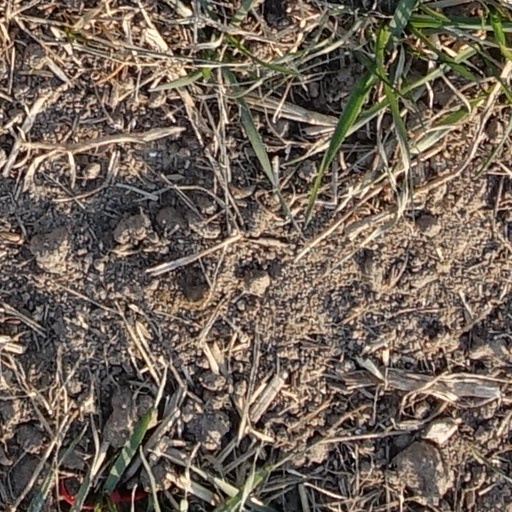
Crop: wheat